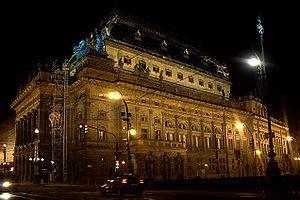
Le Théâtre national, situé quai Masaryk à Prague est le plus célèbre théâtre de la République tchèque. Son importance culturelle et symbolique est centrale dans les cent dernières années de l'histoire la nation tchèque en particulier dans la deuxième moitié du XIXᵉ siècle lors de la Renaissance nationale tchèque.